Patrol torpedo boat PT-305

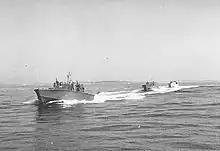
Patrol Torpedo boats

PT-305, also known as USS "Sudden Jerk", is a 78 foot Higgins PT-200-class motor torpedo boat that served with Motor Torpedo Boat Squadron 22, assigned to the Mediterranean, based at Bastia, Corsica, and St. Tropez, France, where it participated in Allied invasions.